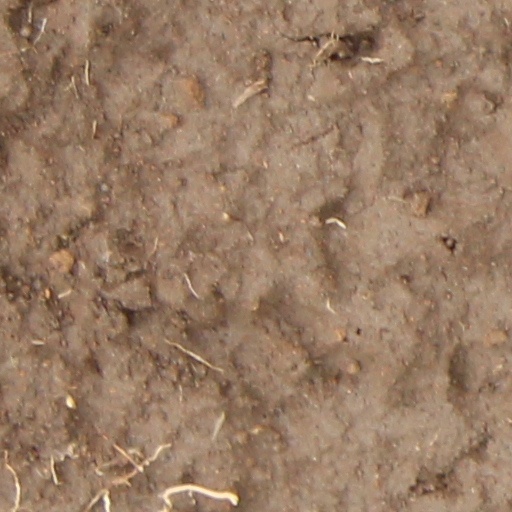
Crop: wheat